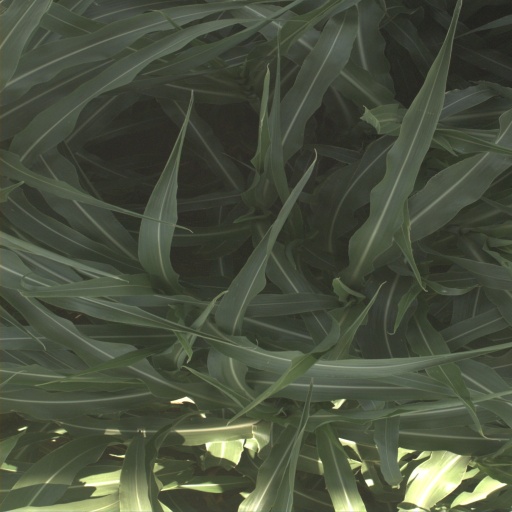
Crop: sorghum